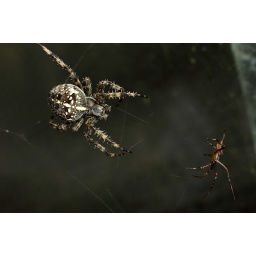
Large female orbweb spider with male in BG